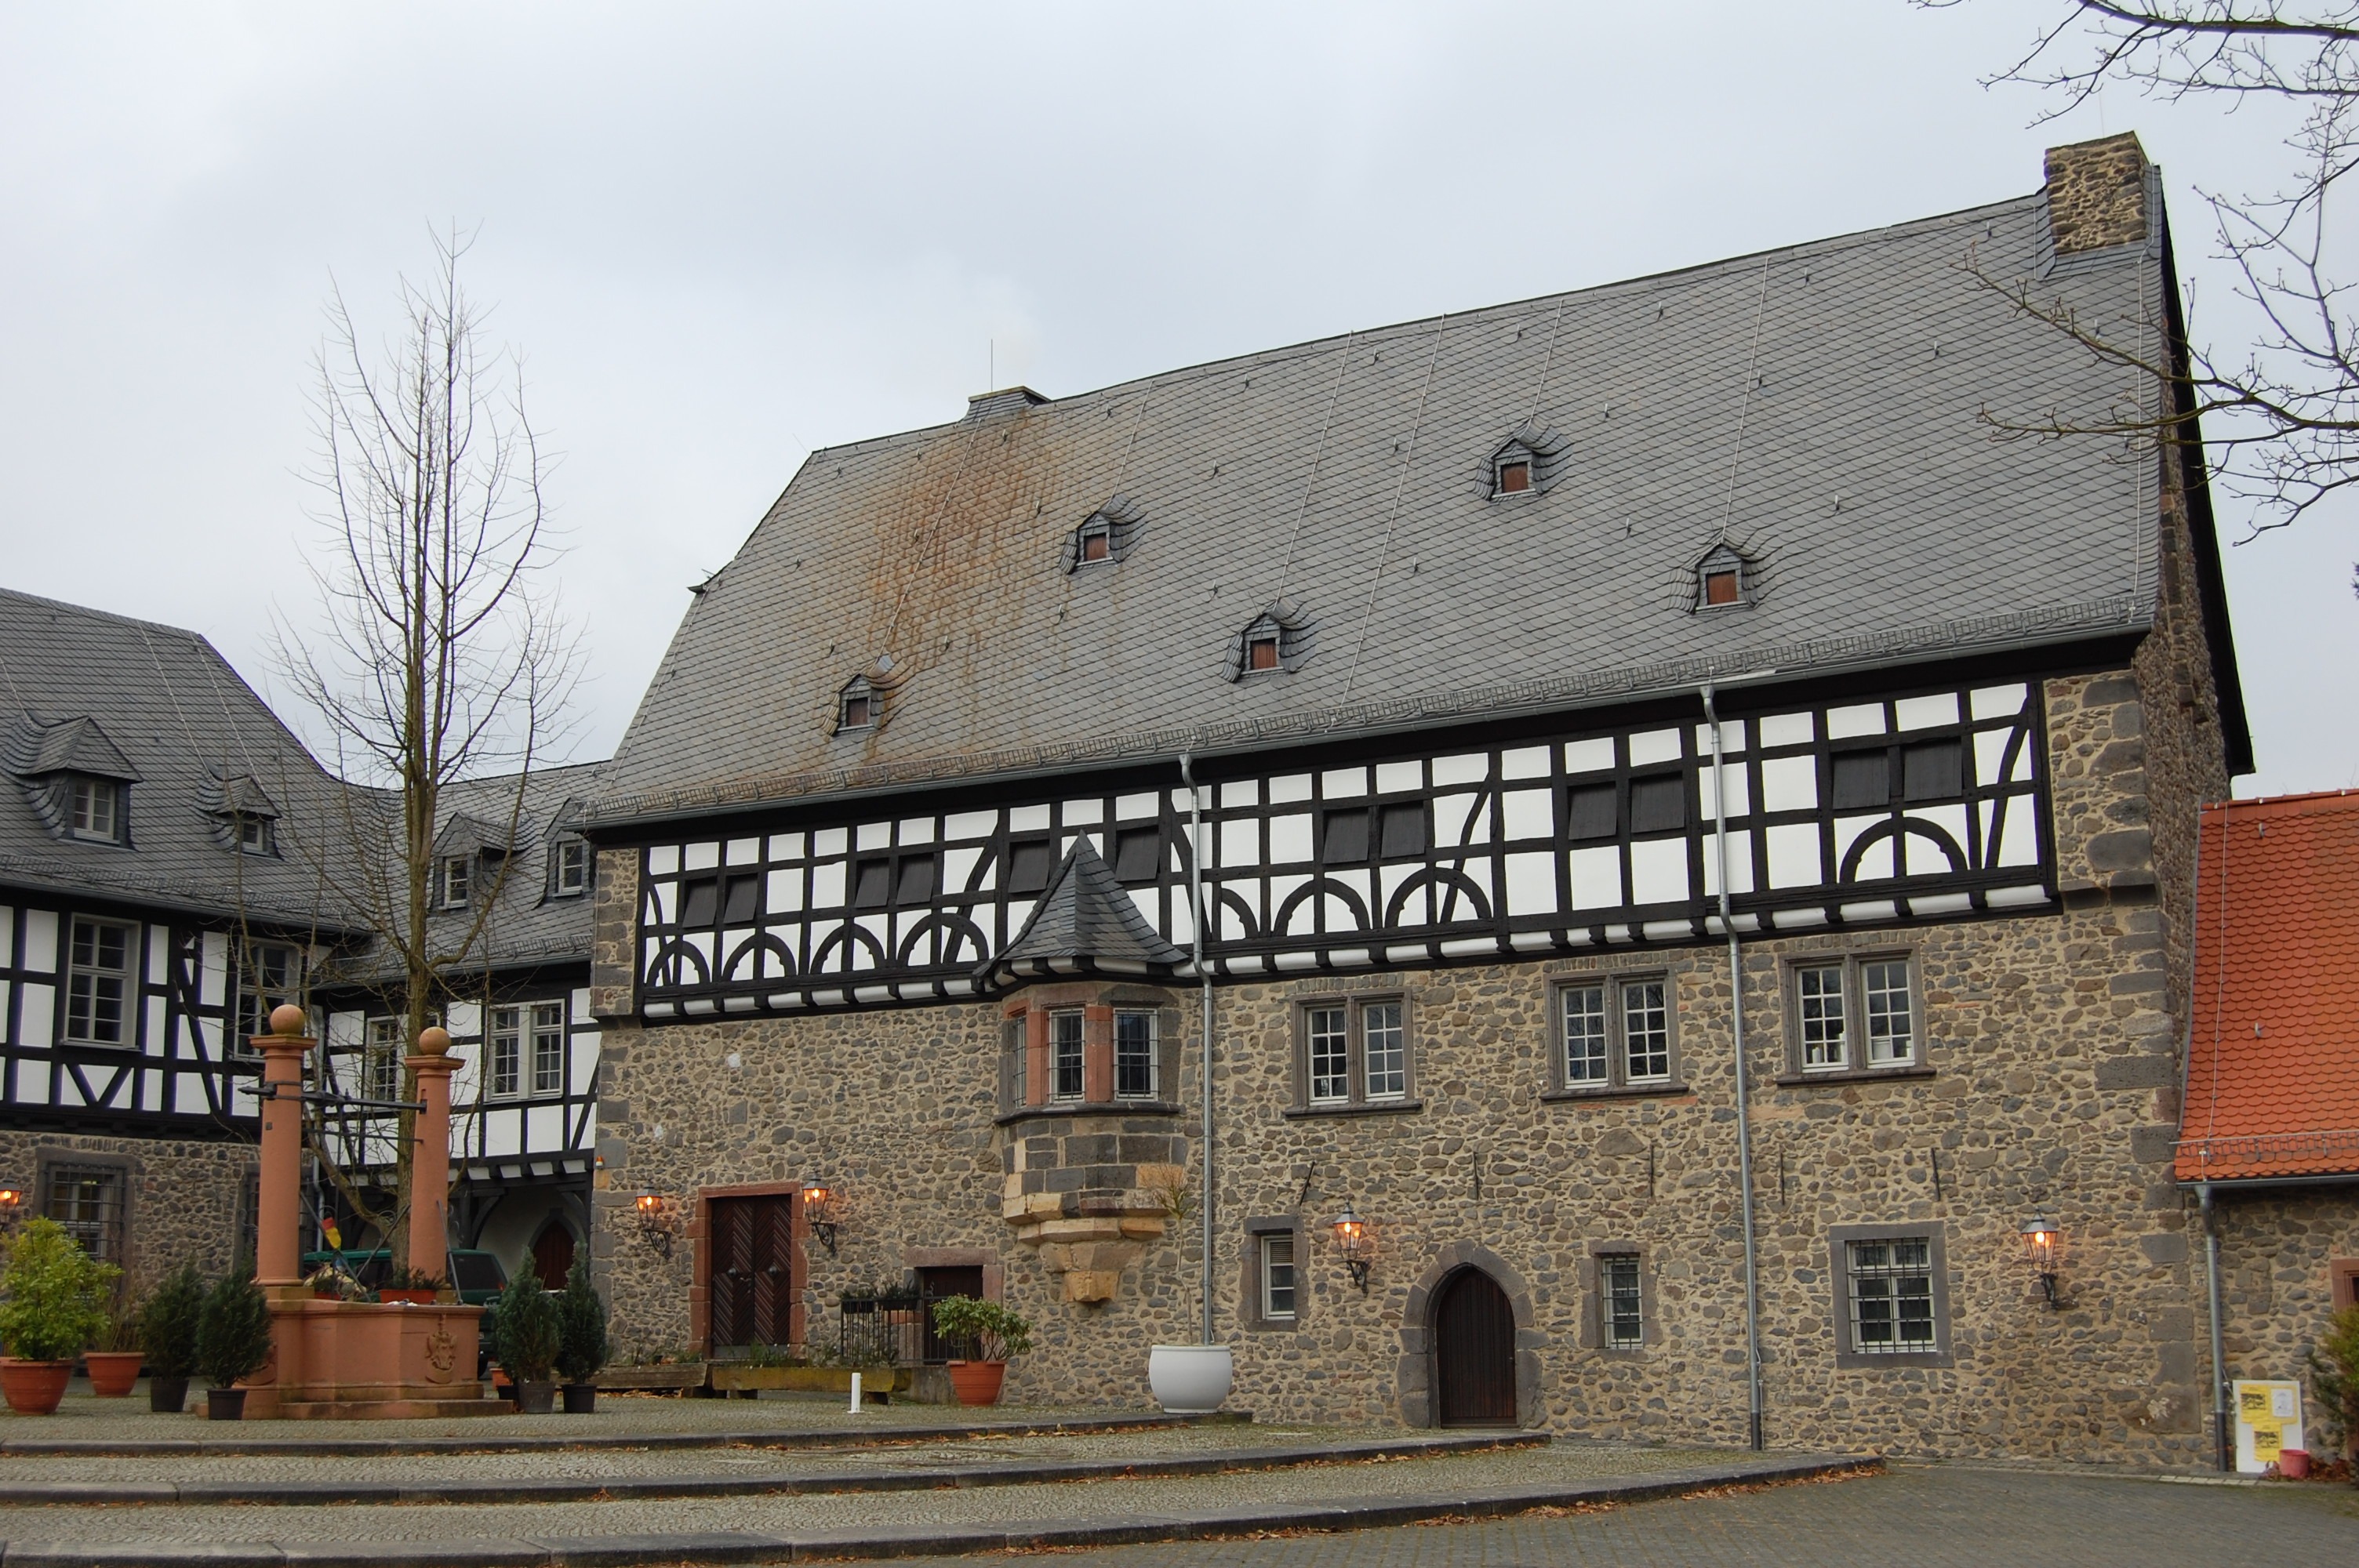
architecture, house, town, building, restaurant, chateau, wall, village, castle, facade, courtyard, monastery, synagogue, history, estate, middle ages, masonry, hof, neighbourhood, urban area